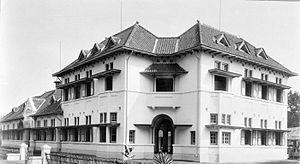
Raden Ayu Kartini, appelée aussi Raden Ajeng Kartini, née le 21 avril 1879 à Jepara et morte le 17 septembre 1904 à Rembang, est une militante féministe et écrivaine javanaise et indonésienne. Elle est considérée, en Indonésie, comme une héroïne nationale et une pionnière des droits des femmes. Elle écrivit notamment les « Lettres d'une Princesse javanaise ».